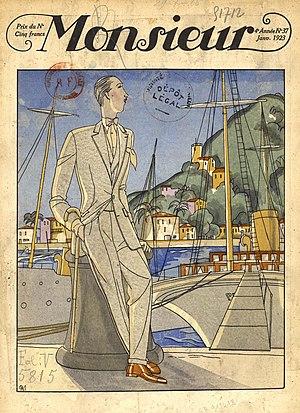
Couverture de la revue Monsieur n° 37, janvier 1923.
Monsieur est un magazine bimestriel consacré à l'élégance masculine publié actuellement par Montaigne Publications et diffusé à près de 40000 exemplaires.
La presse masculine, dite aussi presse pour hommes, regroupe les magazines destinés à un lectorat masculin. Ces publications abordent essentiellement des thèmes supposés correspondre aux attentes d'un public masculin. Cette catégorie peut inclure aussi bien des magazines de mode et de « charme », qu'une partie de la presse automobile, de la presse sportive et de la presse informatique et de loisirs.
Un magazine de mode est un titre de presse écrite consacré à la mode et ayant le format d'un magazine. Ce magazine est composé le plus souvent d'un contenu rédactionnel, ainsi que, anciennement, d'illustrations puis de photographies de mode.